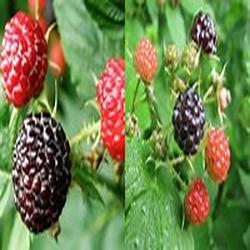
Label: Blackberry